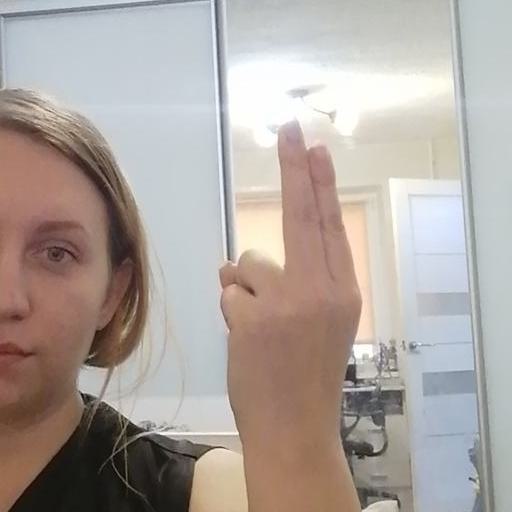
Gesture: two_up_inverted